M8 motorway (Ireland)

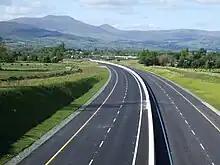
The M8 under construction approaching the Galtee Mountains east of Mitchelstown.

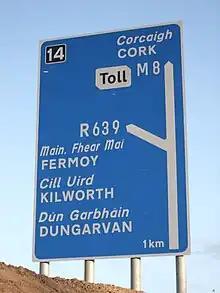
Road Signage at Junction 14 on the M8.

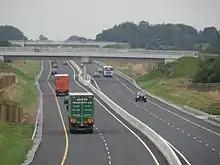
Section of the M8 between Mitchelstown and Cahir.

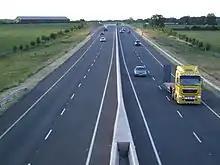
The M8 west of Rockwell College, through County Tipperary.

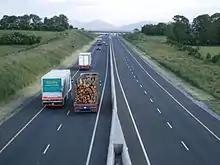
The M8 west of New Inn between Cashel and Cahir, with the Knockmealdown Mountains visible in the background.

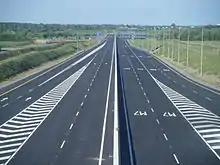
The start of the M8 in County Laois where it diverges from the M7, just days before the scheme opened to traffic on 28 May 2010.

The M8 was constructed in eight stages between 1985 and 2010. Some of the sections which now form part of the M8 were initially opened as dual-carriageway and previously formed part of the N8, while other sections were opened as motorway.